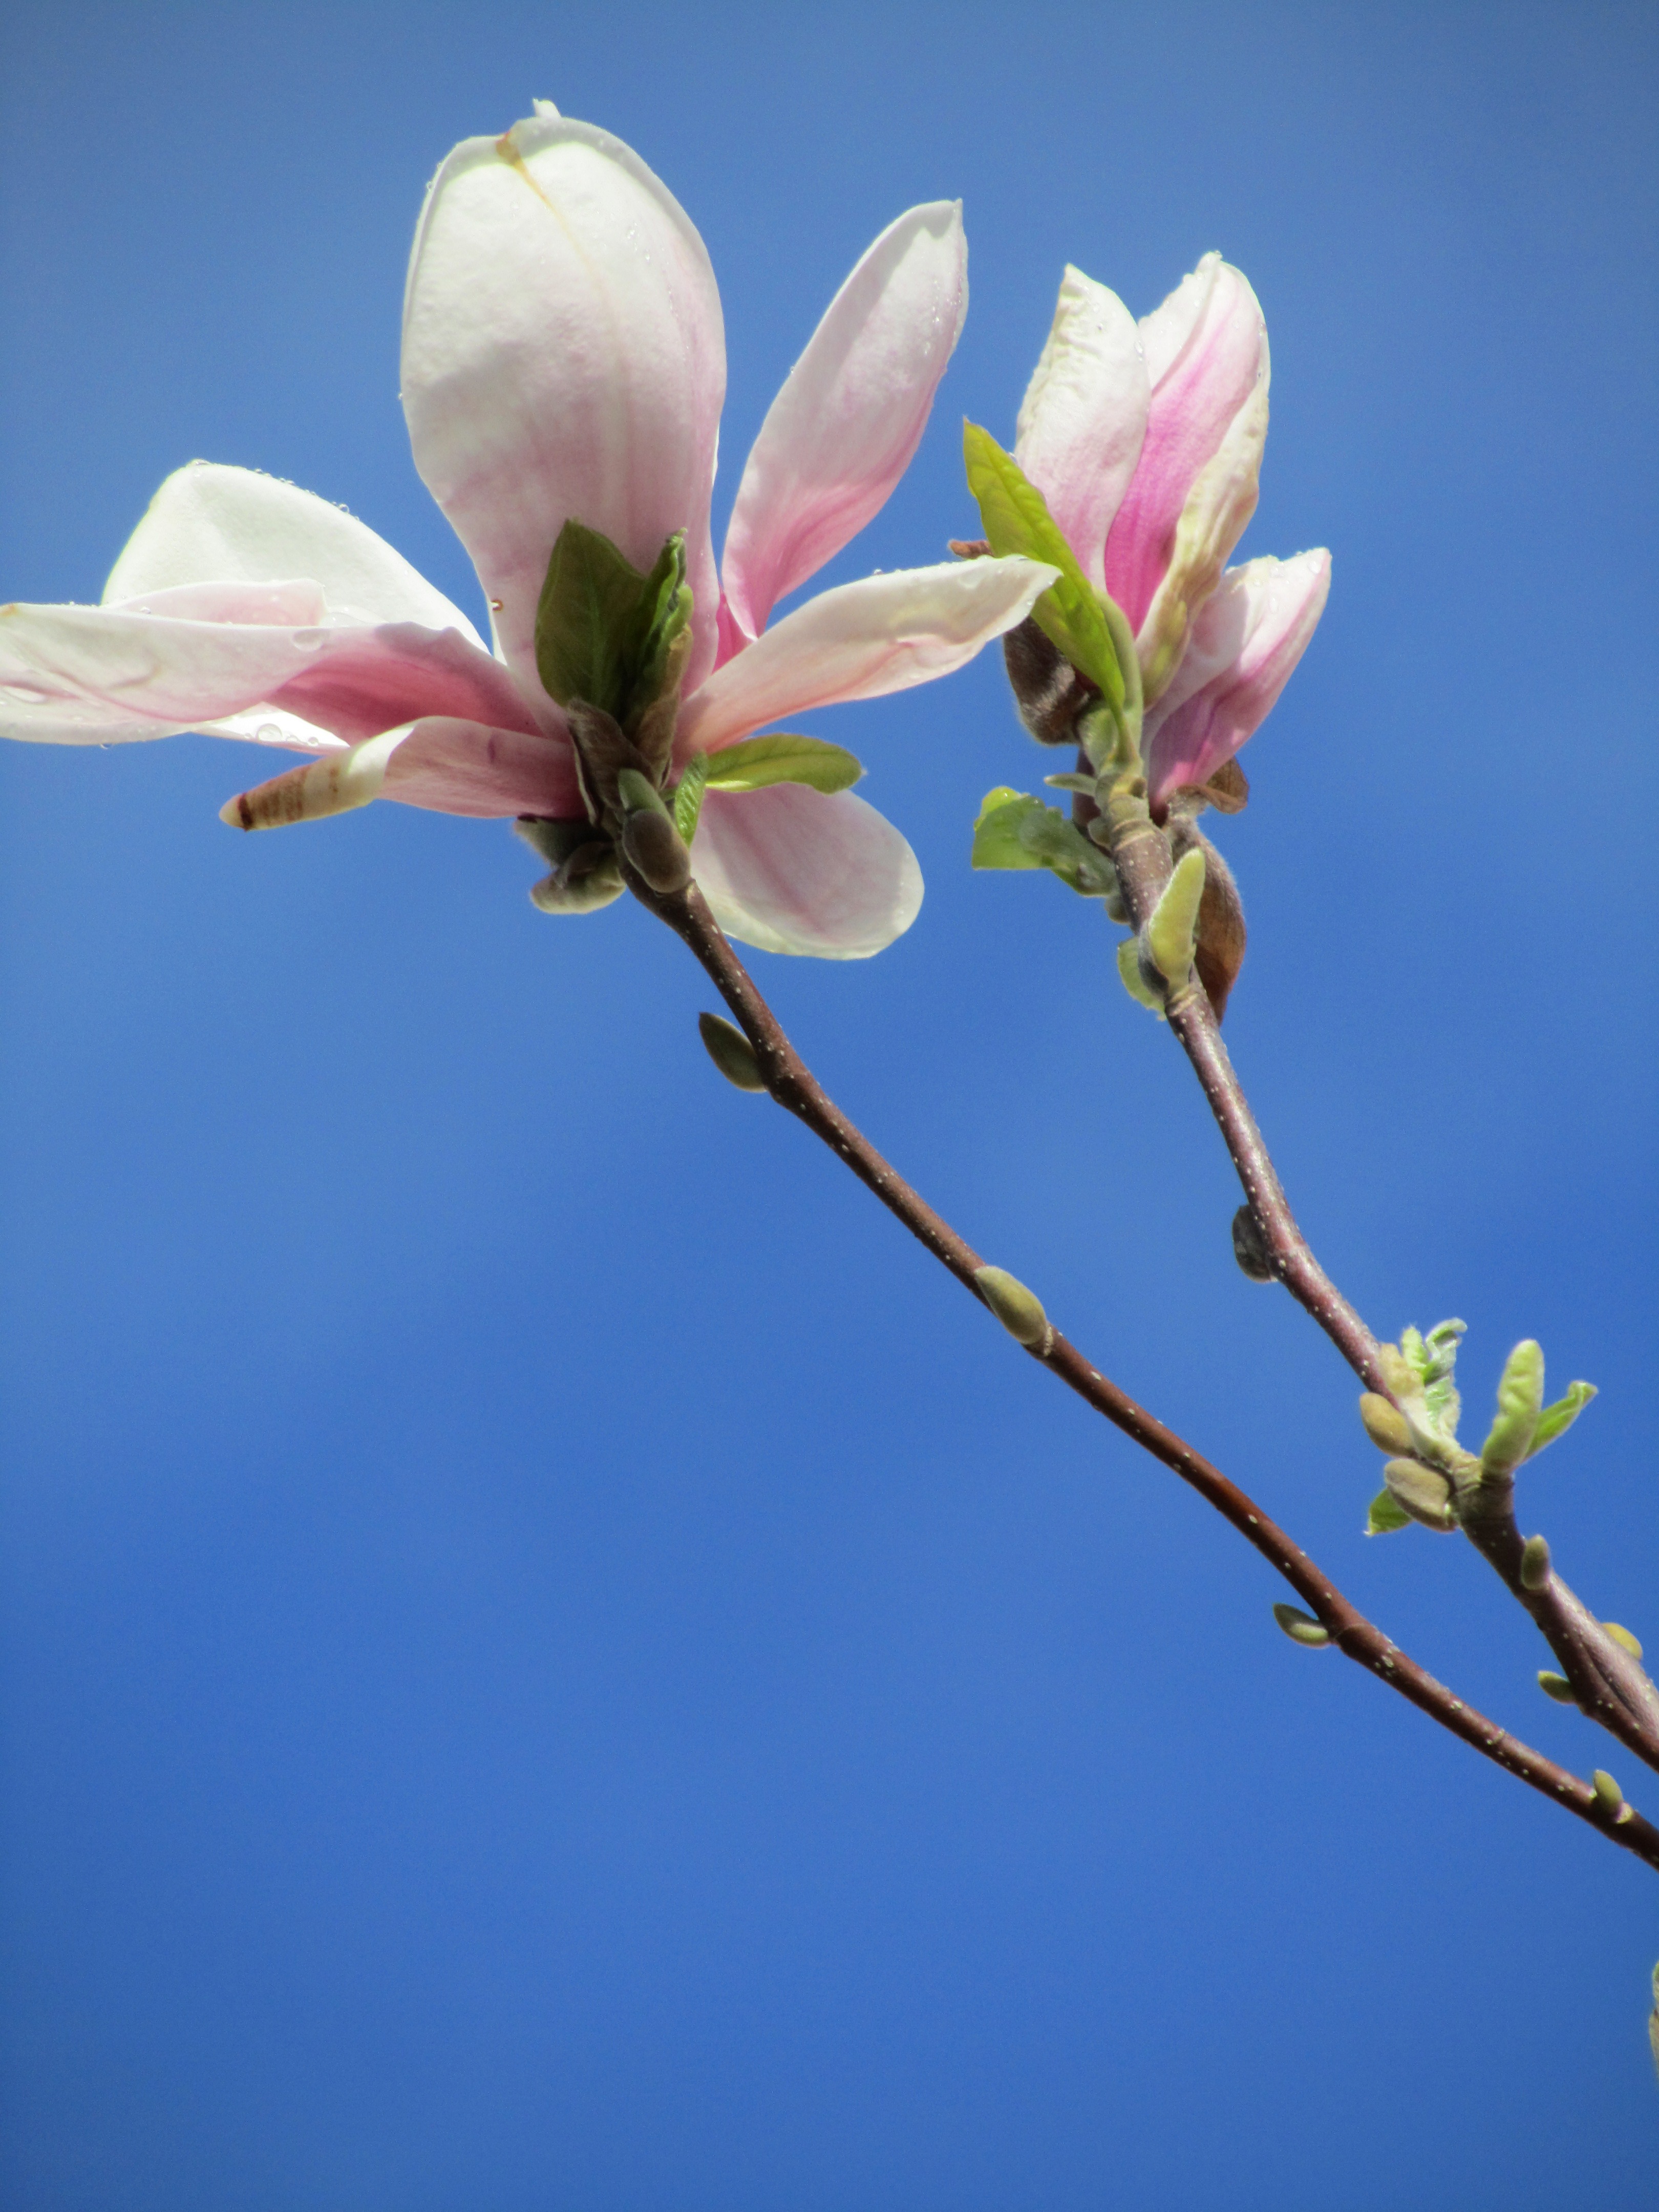
tree, nature, branch, blossom, plant, leaf, flower, petal, spring, botany, pink, flora, wildflower, flowers, shrub, magnolia, bud, macro photography, flowering plant, plant stem, land plant